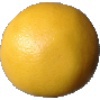
Label: white_grapefruit